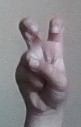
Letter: toot